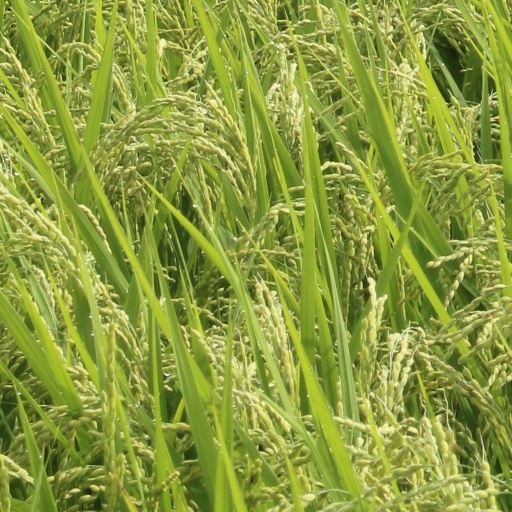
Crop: rice